Julie Andrews

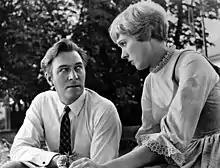
Andrews alongside co-star Christopher Plummer in "The Sound of Music" (1965)

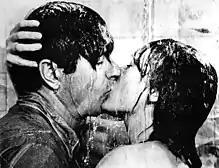
Rock Hudson and Andrews kissing in "Darling Lili" (1970)

Andrews starred opposite James Garner in the comedy-drama war film "The Americanization of Emily" (1964). Andrews took the role partly to avoid typecasting as a nanny. Bosley Crowther of "The New York Times" called Andrews "irresistible ... with a brush of sentiment" in both her comedic and emotional scenes. Andrews was nominated for the BAFTA Award for Best British Actress in a Leading Role. Andrews later described it as her favourite film, a sentiment shared by her co-star Garner. Andrews starred in "The Sound of Music" (1965), which was the highest-grossing film of its year. Andrews later said she was "ashamed" to admit that she thought the musical "rather saccharine" before being cast. Rehearsals took place in London before filming commenced in Salzburg, Austria, in 1964. Filming was rather slow; because of weather conditions in Salzburg, the cast were "lucky" if they got a single shot's worth of scenes.